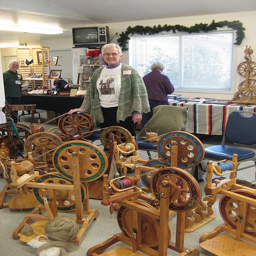
my next spinning wheel will be one of these .